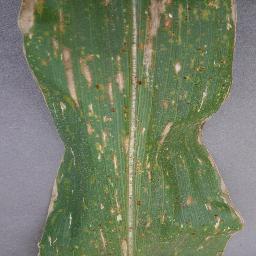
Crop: corn
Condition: (maize)_cercospora_spot_gray_spot